Louis René Vialy

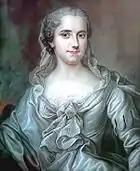
Angélique-Louise La Rochefoucauld vicomtesse de Vence as a Vestal Virgin (1751)

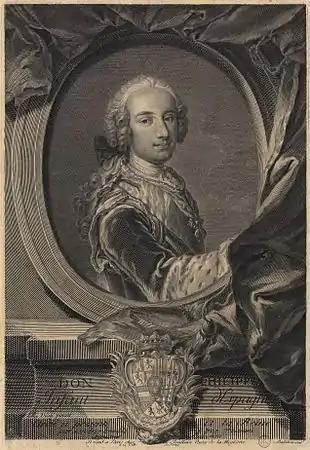
Don Philipp, infante of Spain, engraved by Jean-Joseph Balechou (1740)

Vialy mainly exhibited at the Salos of the Académie de Saint-Luc